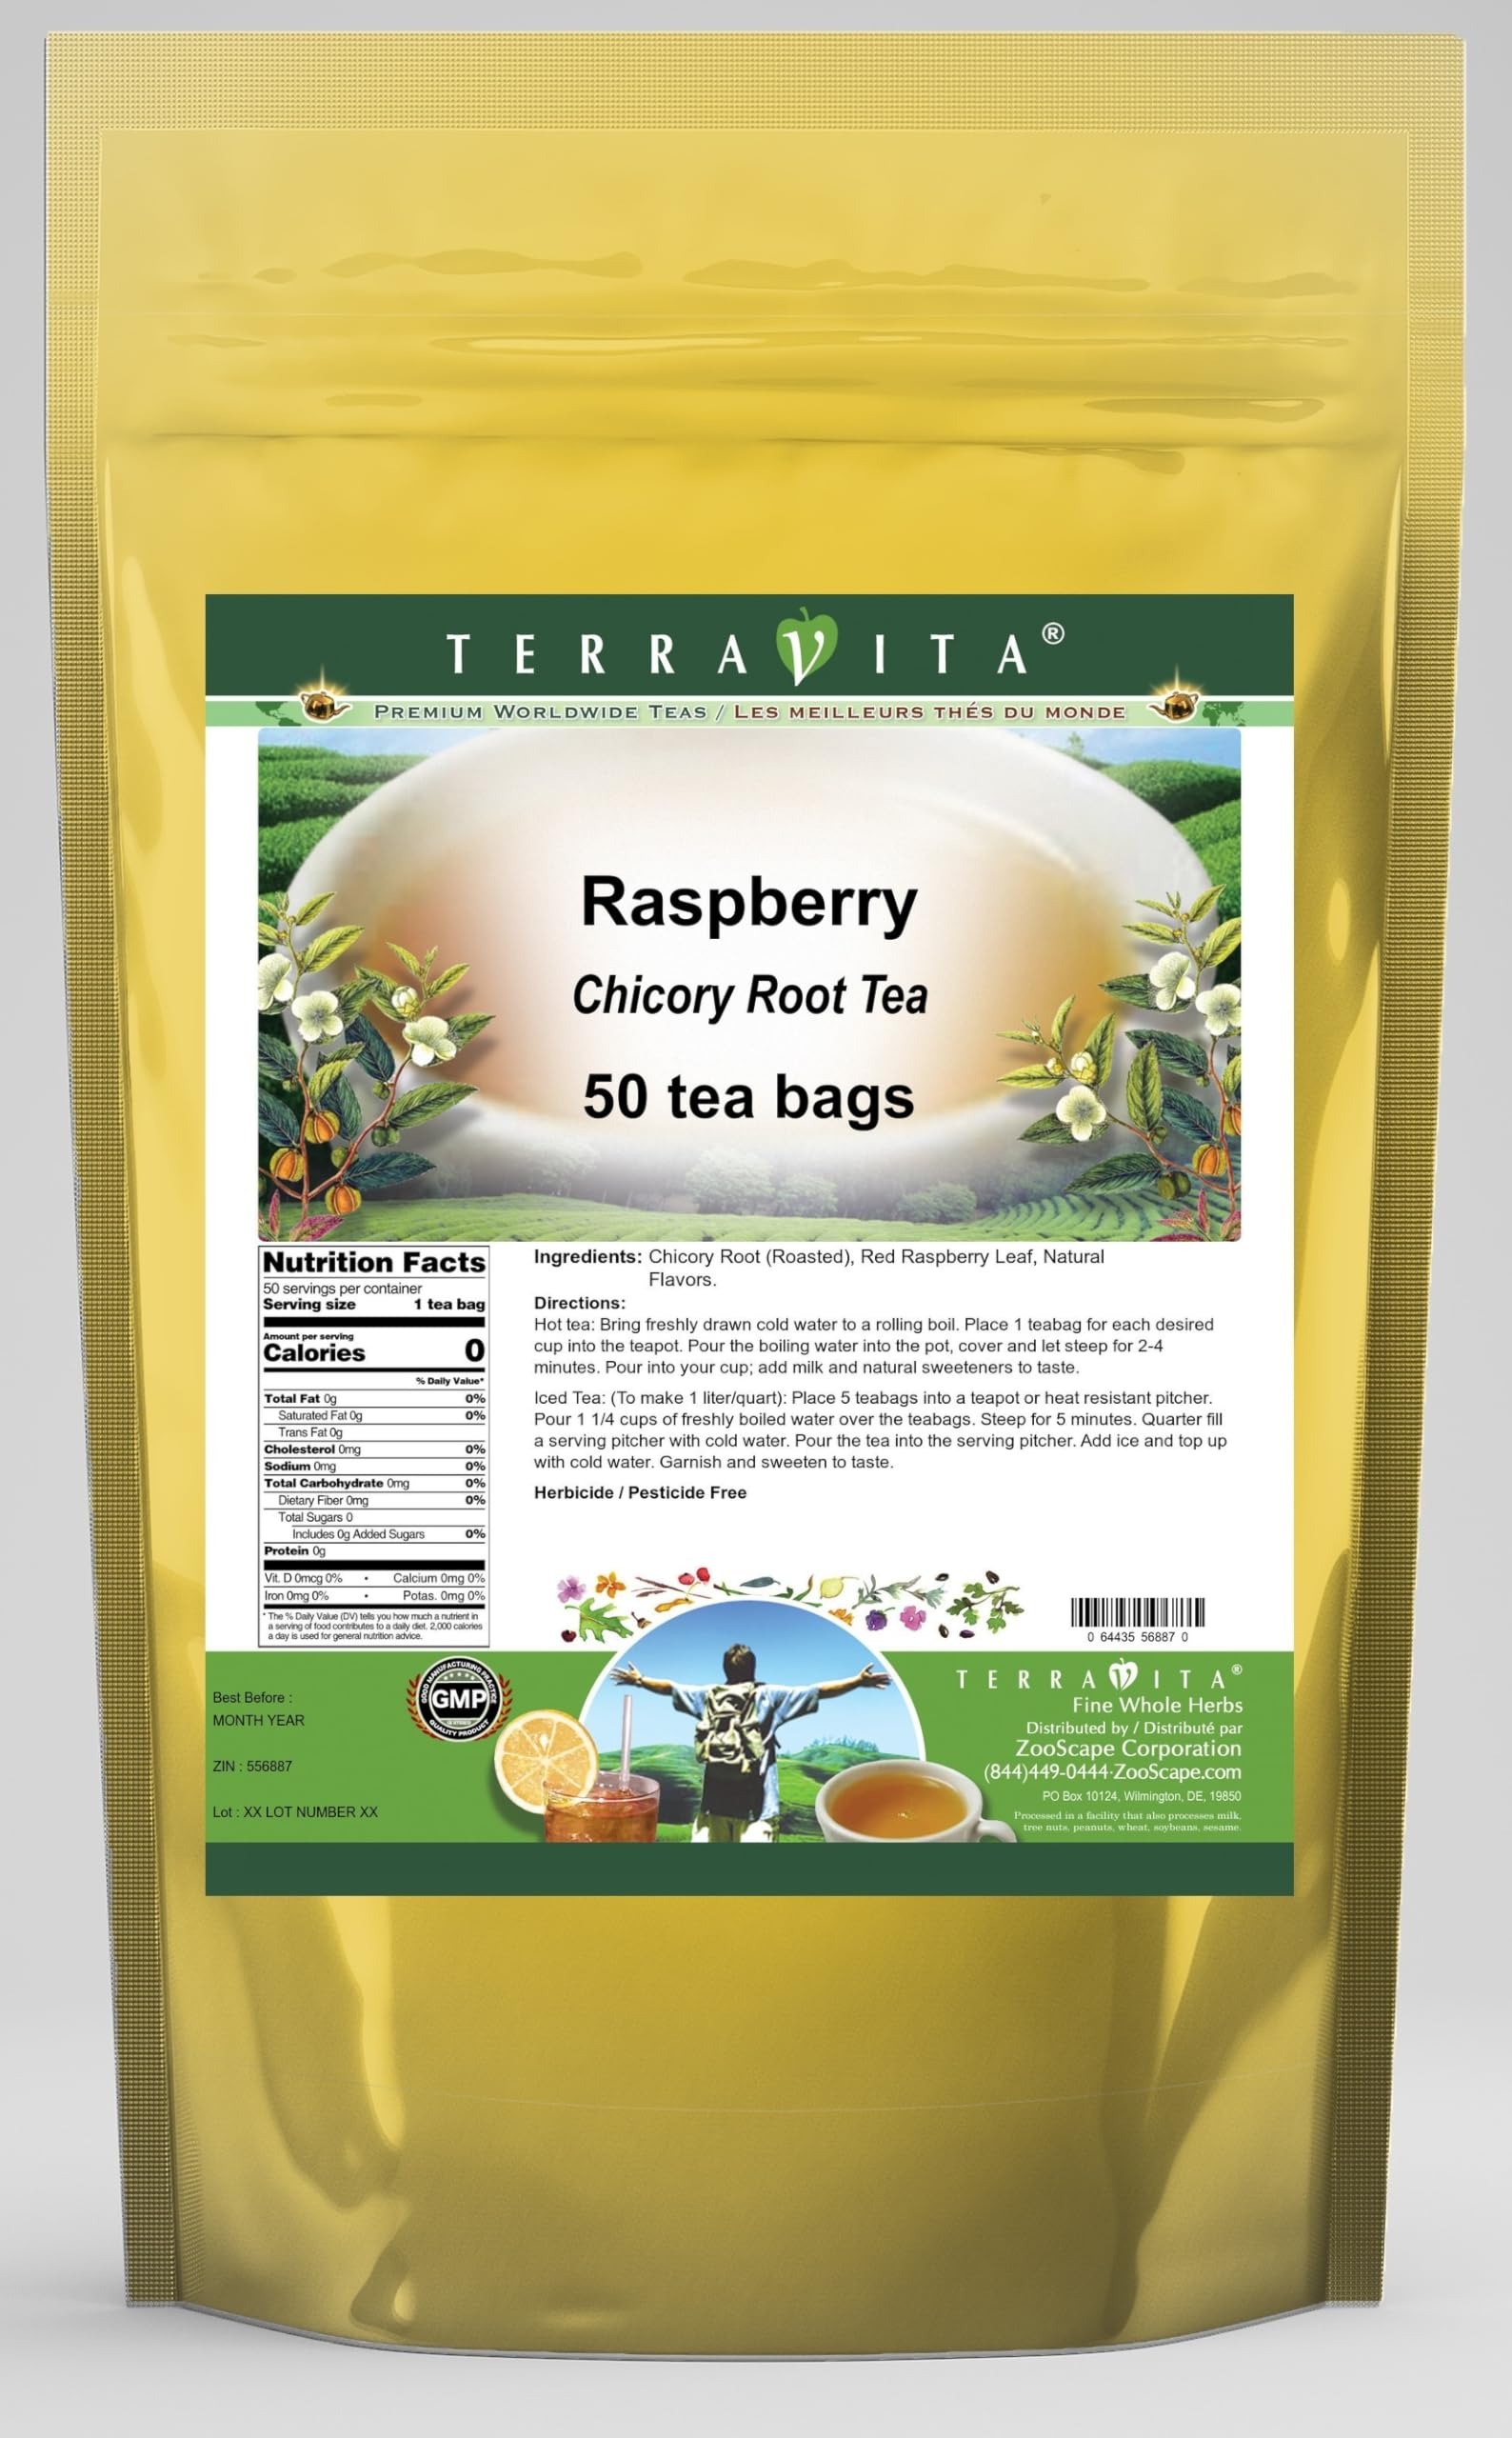
Item Name: Raspberry Chicory Root Tea (50 tea bags, ZIN: 556887) - 2 Pack
Bullet Point 1: Our Raspberry Chicory Root tea is a delicious flavored Chicory Root coffee alternative with Raspberry Leaf (Red) that you will really enjoy! The unique and caffeine-free Raspberry aroma and taste is a delight! - Ingredients: Chicory Root, Raspberry Leaf (Red) and Natural Raspberry Flavor.
Bullet Point 2: No fillers.
Bullet Point 3: Manufacturer: TerraVita
Bullet Point 4: Size: 50 tea bags
Bullet Point 5: Chicory Root Tea Bags - Packed in a convenient upright pouch!
Product Description: Our Raspberry Chicory Root tea is a delicious flavored Chicory Root coffee alternative with Raspberry Leaf (Red) that you will really enjoy! The unique and caffeine-free Raspberry aroma and taste is a delight! - Ingredients: Chicory Root, Raspberry Leaf (Red) and Natural Raspberry Flavor. - Hot tea brewing method: Bring freshly drawn cold water to a rolling boil. Place 1 teabag for each desired cup into the teapot. Pour the boiling water into the pot, cover and let steep for 2-4 minutes. Pour into your cup; add milk and natural sweeteners to taste. - Iced tea brewing method: (To make 1 liter/quart): Place 5 teabags into a teapot or heat resistant pitcher. Pour 1 1/4 cups of freshly boiled water over the teabags. Steep for 5 minutes. Quarter fill a serving pitcher with cold water. Pour the tea into the serving pitcher. Add ice and top up with cold water. Garnish and sweeten to taste. - TerraVita is an exclusive line of premium-quality, natural source products that use only the finest, purest and most potent ingredients found around the world. TerraVita is hallmarked by the highest possible standards of purity, potency, stability and freshness. All of our products are prepared with the highest elements of quality control, from raw materials through the entire manufacturing process, up to and including the moment that the bottles or bags are sealed for freshness and shipped out to you. Our highest possible standards are certified by independent laboratories and backed by our personal guarantee. - TerraVita exists to meet and ensure your family's health and wellness without the harmful effects of chemicals and health products. We strive to make all of our products affordable and reliable and are constantly searching the market to maintain our affordability and to look for n
Value: 100.0
Unit: Count

Price: 44.85